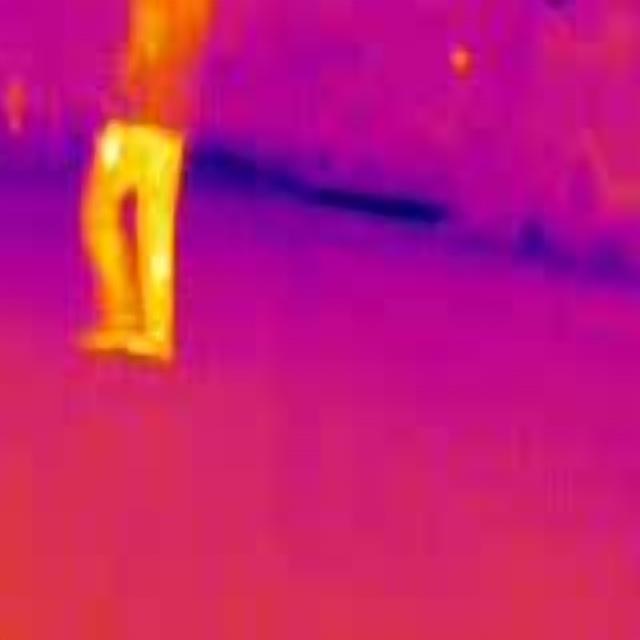
Detected objects:
label: person
label: person